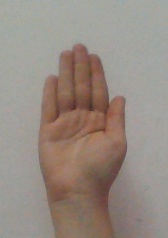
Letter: seen